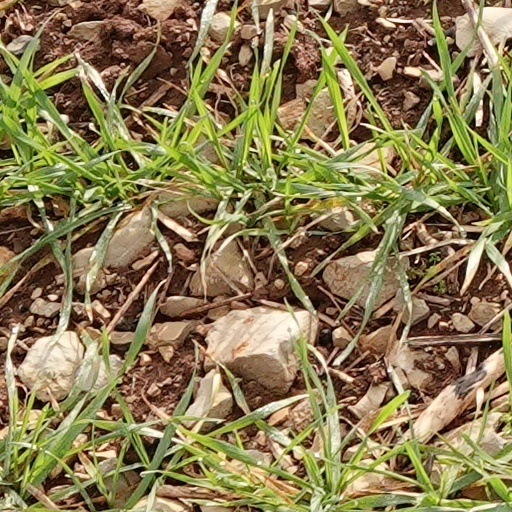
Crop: wheat